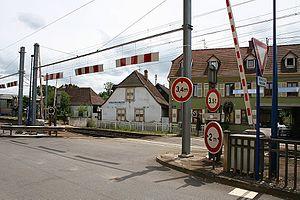
Passage à niveau avec des barrières et des signaux lumineux à Hochfelden (Bas-Rhin)
La gare de Hochfelden est une gare ferroviaire française de la ligne de Noisy-le-Sec à Strasbourg-Ville, située sur le territoire de la commune de Hochfelden, dans le département du Bas-Rhin, en région Grand Est.